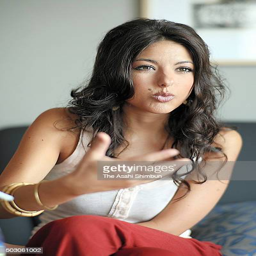
contemporary christian artist speaks during the interview